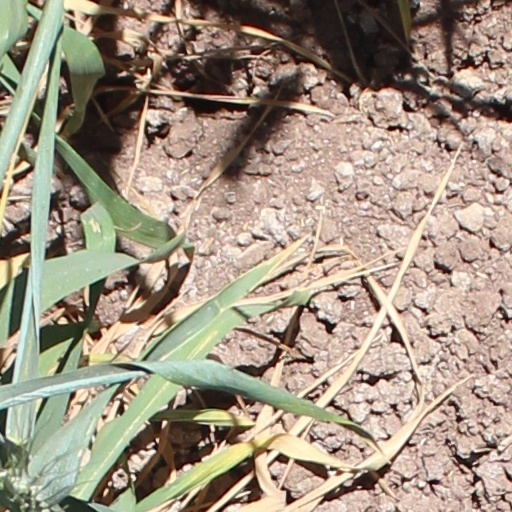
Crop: wheat